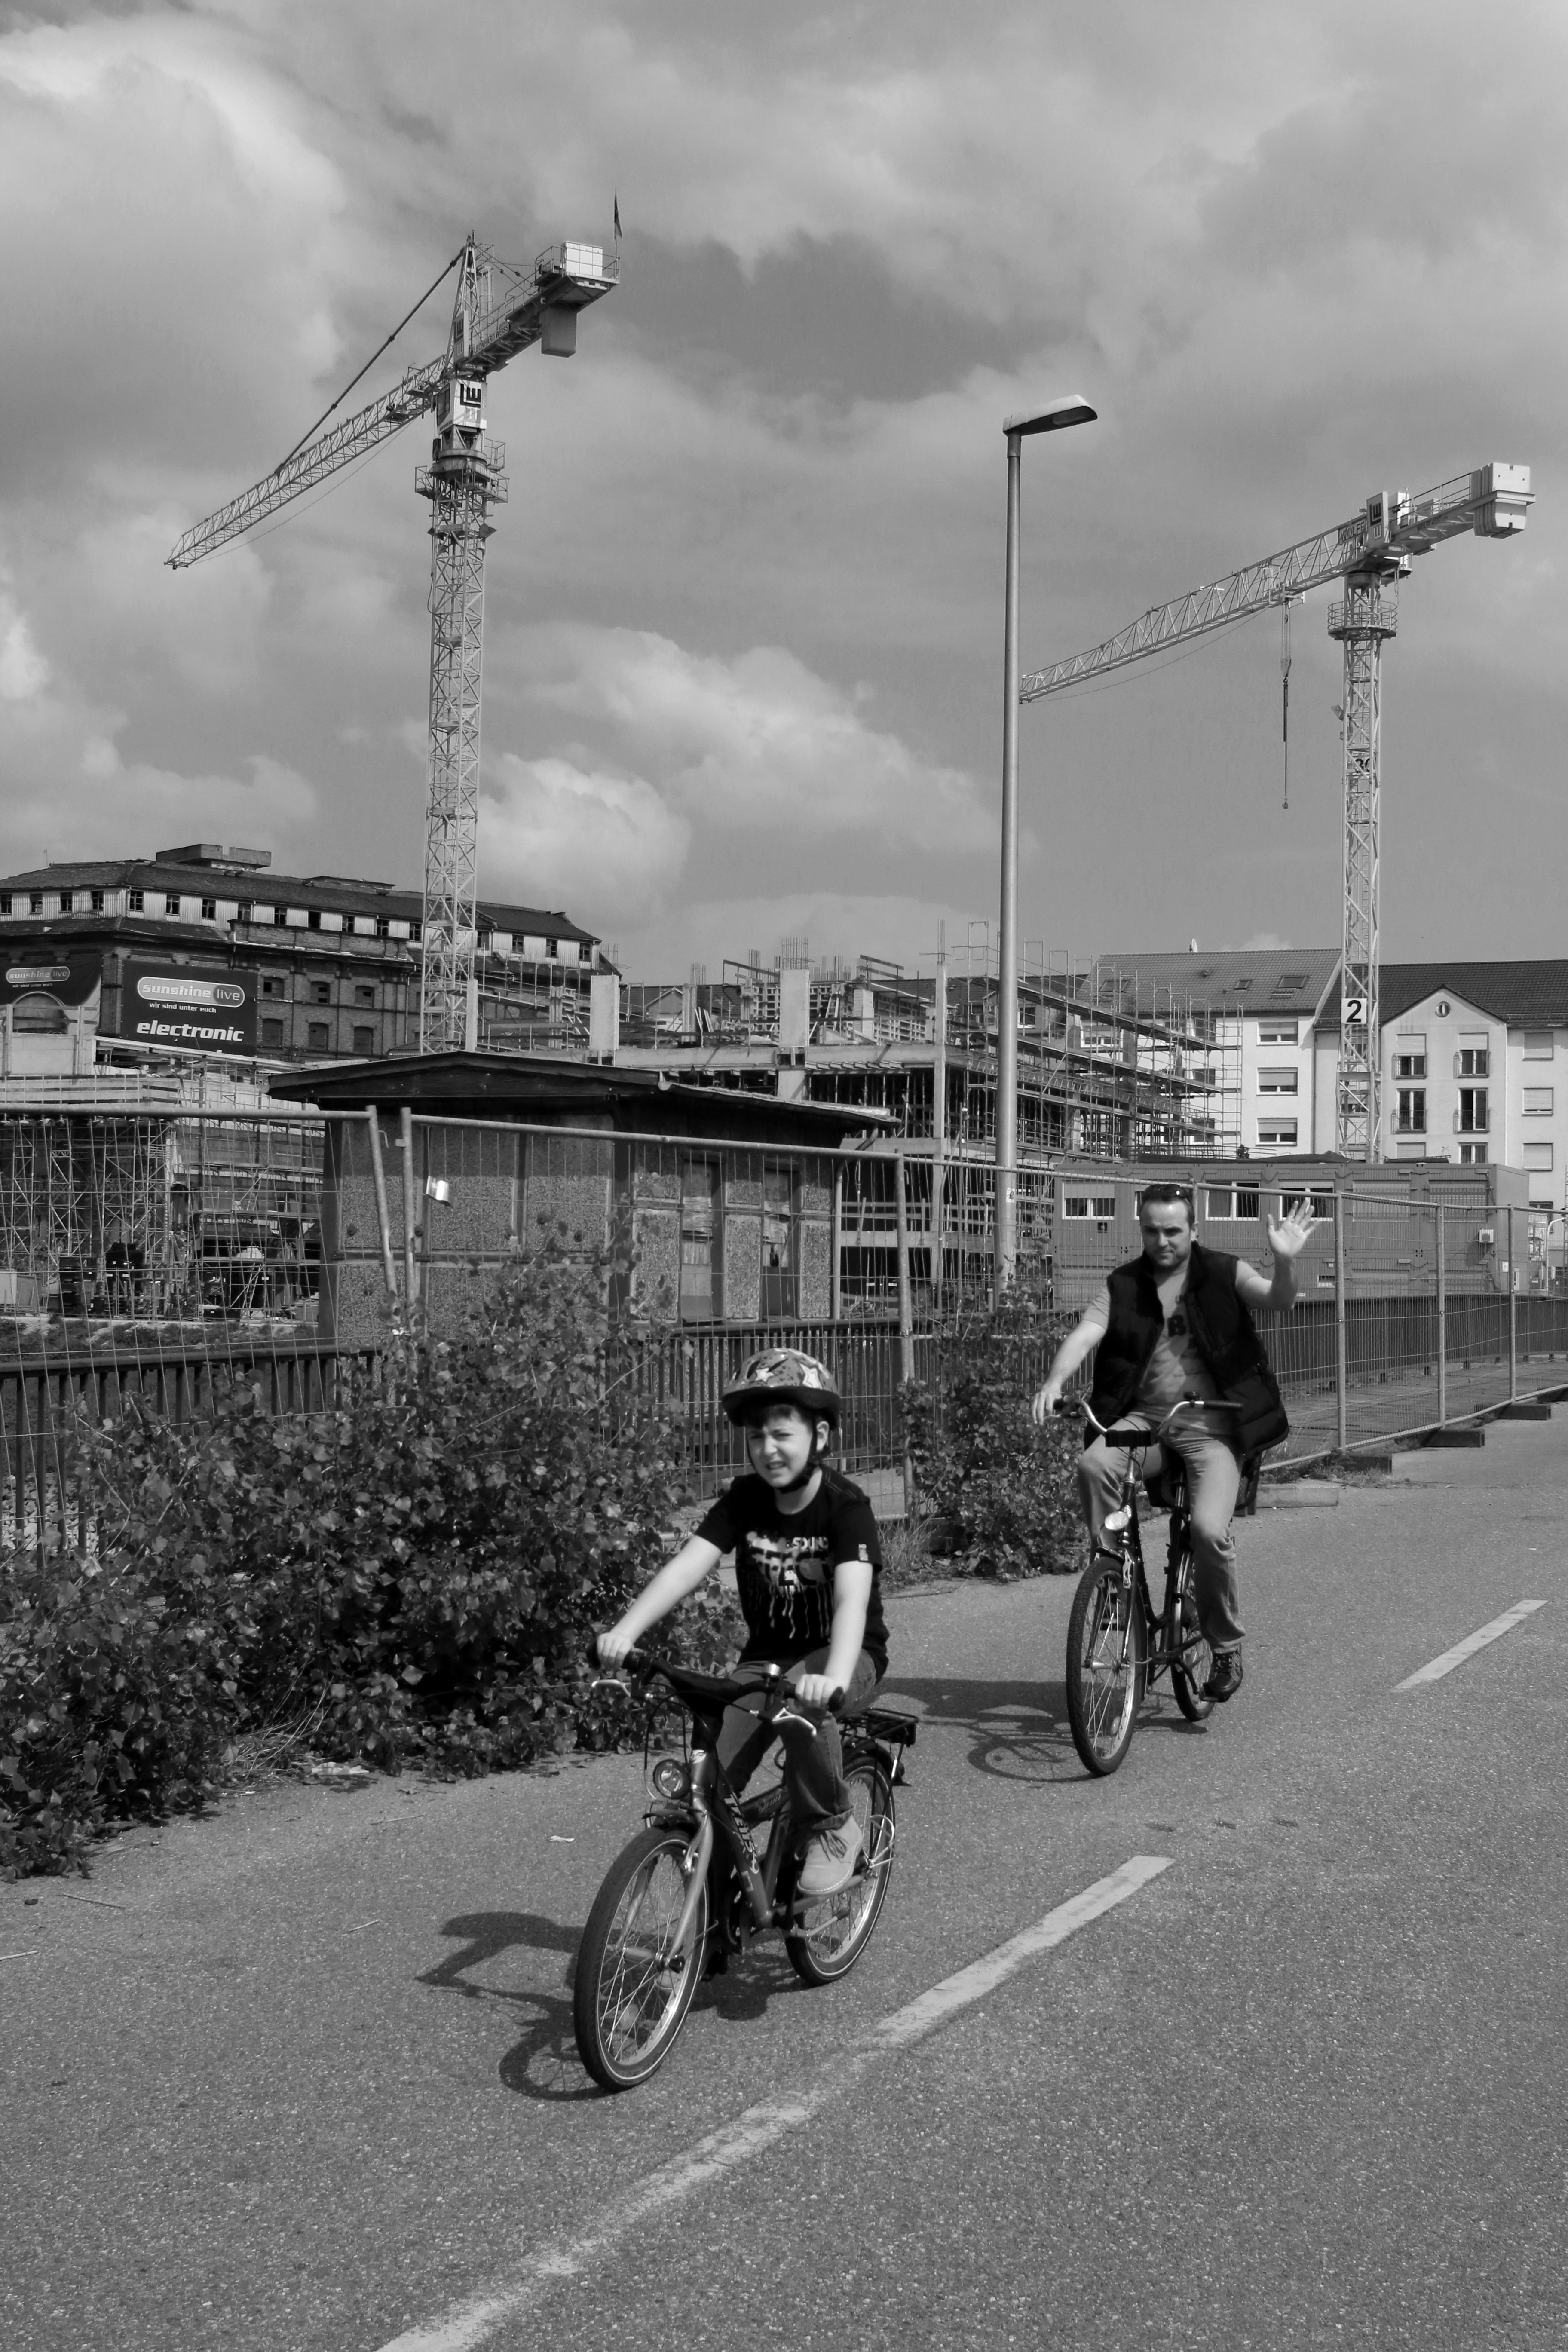
black and white, road, street, photography, bicycle, vehicle, motorcycle, black, monochrome, lane, bw, blackandwhite, cycling, blackwhite, infrastructure, germany, alemania, allemagne, sw, schwarzweiss, schwarzweis, germania, mannheim, schwarzweissfotografie, schwarzweisfotografie, stunt, urban area, monochrome photography